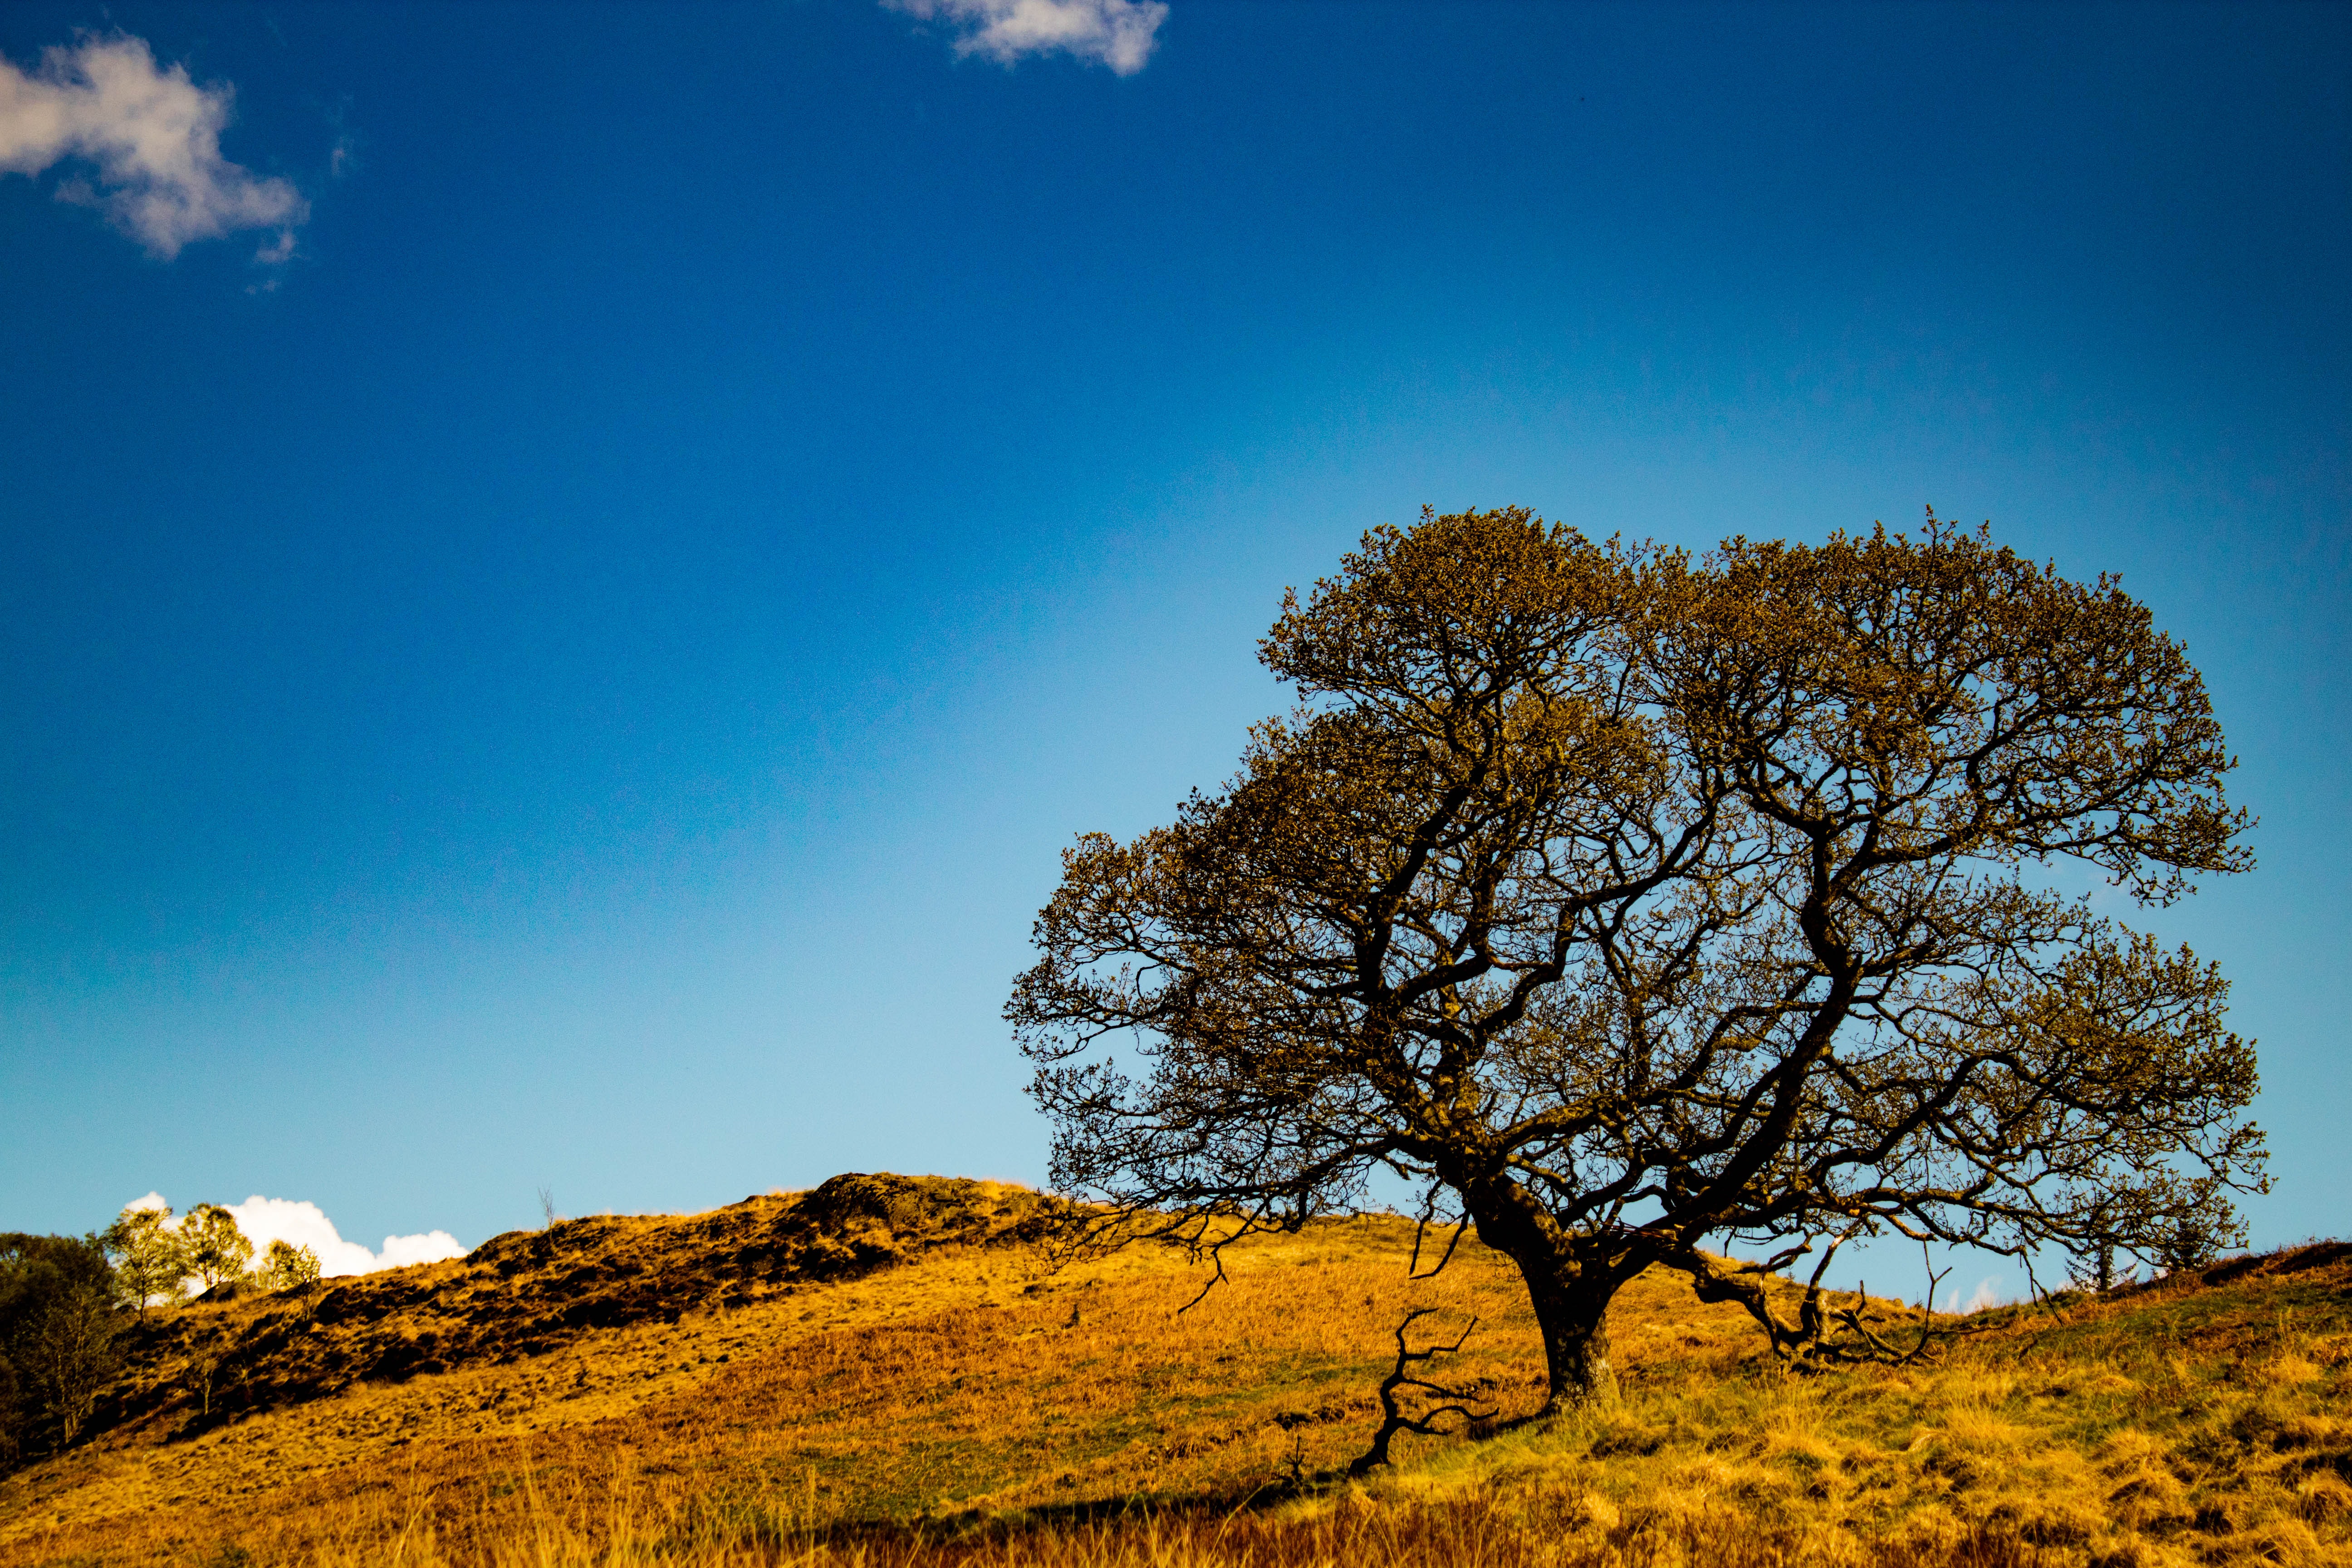
sky, natural landscape, nature, tree, cloud, blue, vegetation, daytime, wilderness, natural environment, grassland, branch, mountain, hill, grass, woody plant, landscape, atmosphere, leaf, sunlight, plant, horizon, ecoregion, spring, rock, autumn, rural area, national park, trunk, plain, cumulus, meteorological phenomenon, pasture, meadow, prairie, savanna, deciduous, steppe, forest, mountain range, winter